St. Theresa Point Airport

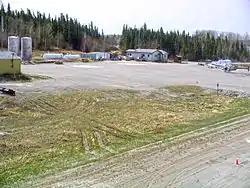
St. Theresa terminal building

St. Theresa Point Airport is located on St Mary Island north of St. Theresa Point, Manitoba, Canada.